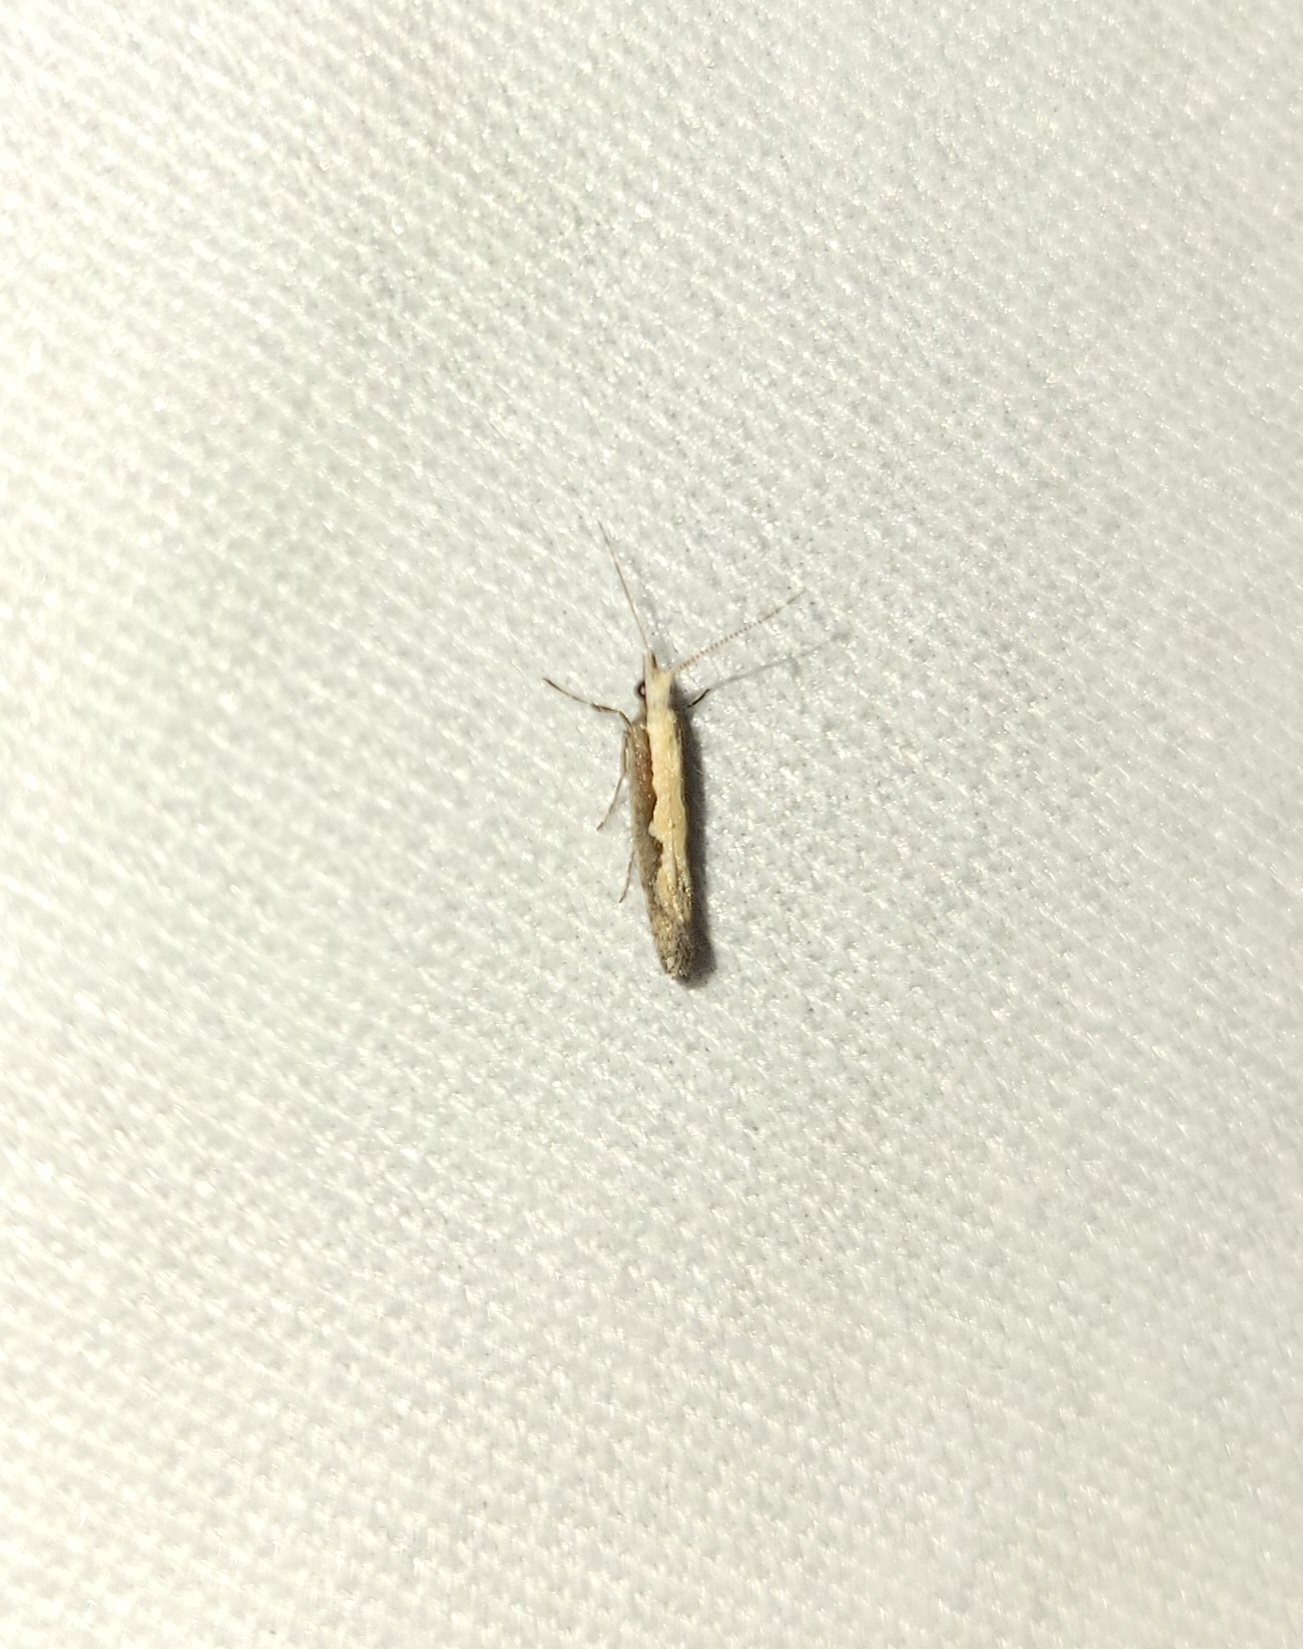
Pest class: diamondback_moth